KCWX

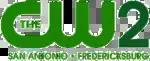
KCWX logo as a CW affiliate, used from September 18, 2006, to the termination of the Belo LMA in April 2010

On January 24, 2006, the Warner Bros. unit of Time Warner and CBS Corporation announced that the two companies would shut down The WB and UPN and combine the networks' respective programming to create a new fifth network, The CW. On March 28, Corridor Television signed an agreement to make KBEJ San Antonio's CW affiliate. Three weeks later, on April 18, The CW announced it had affiliated with Austin's WB affiliate, KNVA. On April 7, 2006, KBEJ changed to KCWX, reflecting its new affiliation.